Italian prisoners of war in Australia

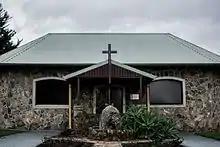
A memorial monument in the Harvey Internment Camp

The Loveday Camp was located near Barmera, where the freshwater Lake Bonney is situated, which had six separate compounds to accommodate Italian, German, and Japanese internees. The internees that were sent to the Loveday camp during WWII by the Australian government worked as paid labors to harvest wood and work on railway roads. At its height, the internee population reached three thousand nine hundred fifty-one during its operation. While there were POWs from the Dutch East Indies (also known as Indonesia), the Pacific Islands, New Zealand, England and the Middle East, there were no records of Italian POWs housed in the Loveday Camp. There was a total of one hundred thirty-four internees and one POW recorded deaths in the camp due to illnesses.